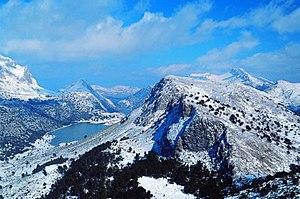
Les îles Baléares sont l'une des communautés autonomes d'Espagne.
La serra de Tramuntana est le principal massif montagneux de l'île de Majorque, dans la communauté autonome et la province des Îles Baléares en Espagne, situé dans le nord-ouest de l'île. Son nom fait directement référence à la tramontane, le vent du nord présent dans le massif et soufflant depuis le continent. C'est un massif essentiellement constitué de moyennes montagnes et de collines côtières qui plongent vers la mer en hautes falaises très découpées.